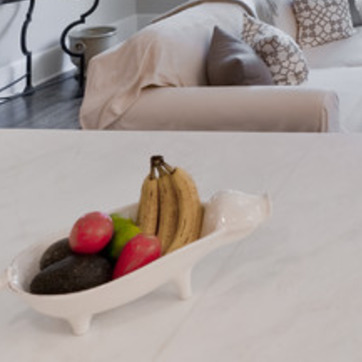
Material: food